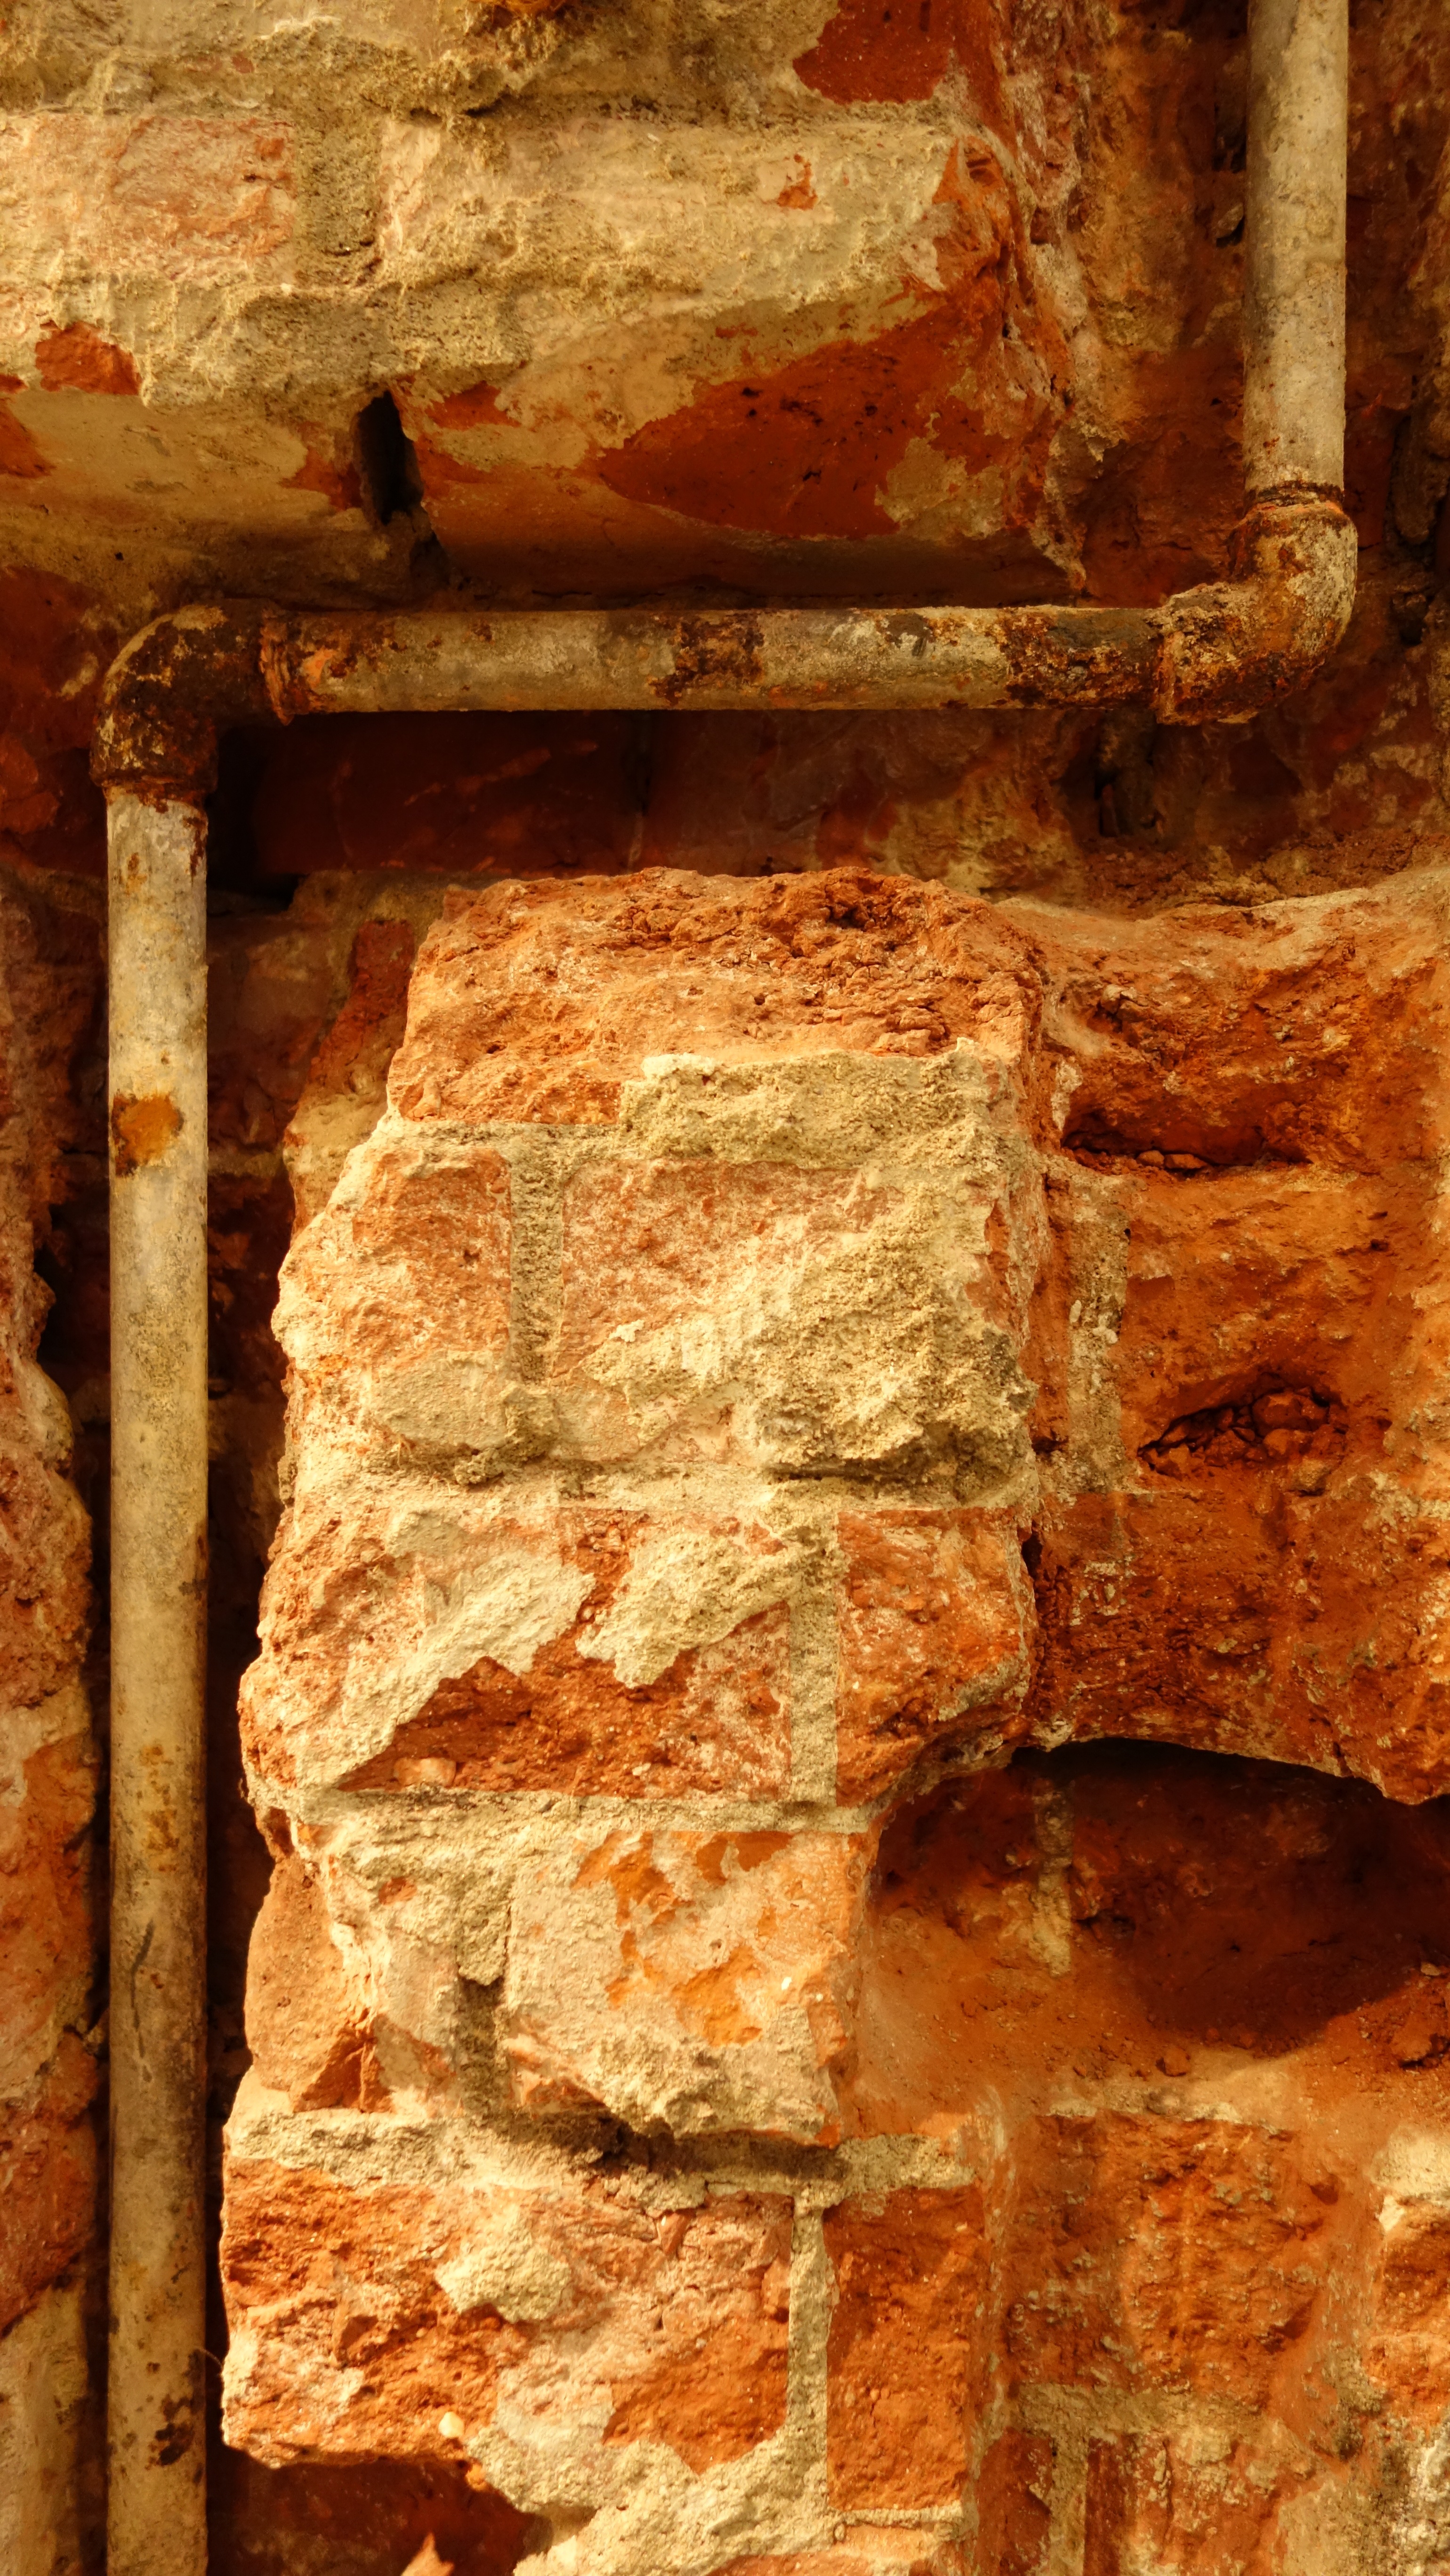
rock, wood, texture, old, wall, formation, arch, brick, material, geology, temple, pipe, ruins, carving, brickwork, corporation, corrosion, old age, plumbing, archaeological site, ancient history, gas pipe